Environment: real
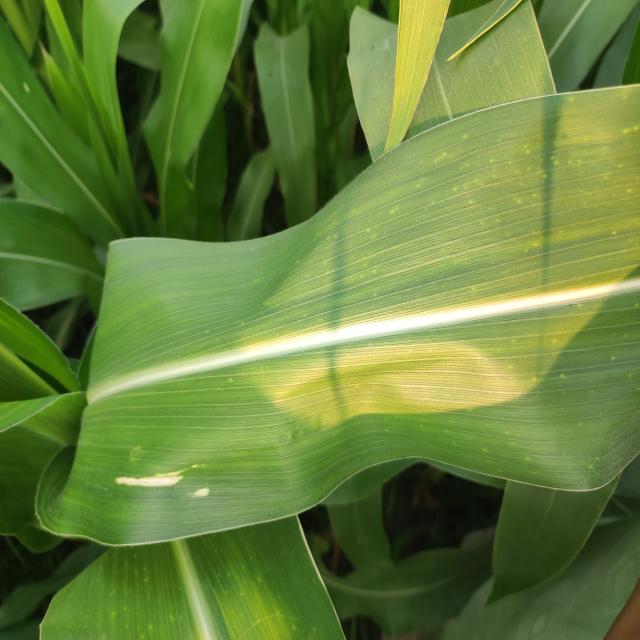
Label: northern_corn_leaf_blight